City of Bradford

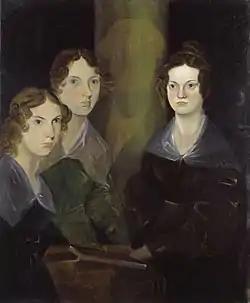
Anne, Emily, and Charlotte Brontë, by their brother Branwell (c. 1834).

The Brontë sisters, Emily, Anne, and Charlotte were born along with their brother Branwell at 74 Market Street in Thornton, now in Bradford, before moving to the parsonage at Haworth in the heart of West Yorkshire's Brontë Country where they wrote a range of classics of English literature including "Wuthering Heights" and "Jane Eyre".